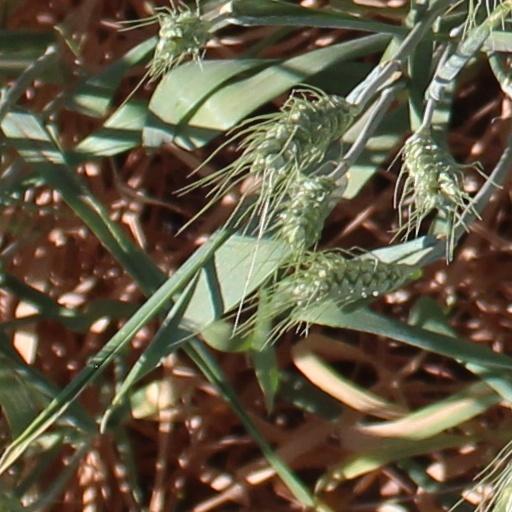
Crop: wheat